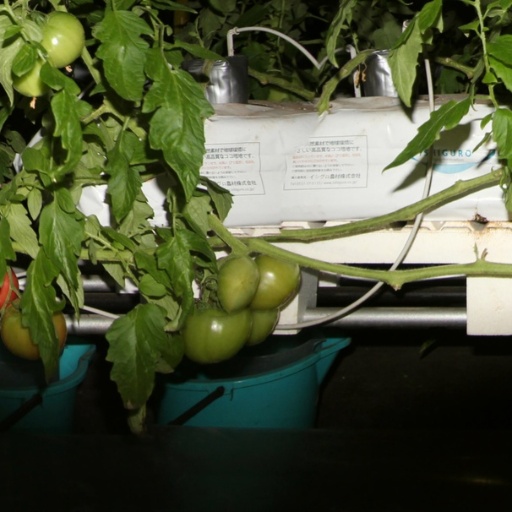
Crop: tomato